Arch Street Presbyterian Church

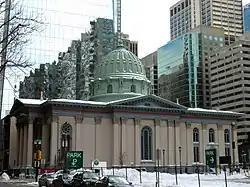
Arch Street Presbyterian Church, February 2010

Arch Street Presbyterian Church is a historic Presbyterian Church at 1724 Arch Street, located between the two Comcast skyscrapers (Comcast Center and Comcast Technology Center) in the Logan Square neighborhood of Philadelphia, Pennsylvania. The building was designed by the architectural firm of Hoxie & Button, and built in 1855. It is a one-story, Classical Revival style building with Greek and Roman elements. It features a portico supported by four Corinthian order columns and a coffered dome.